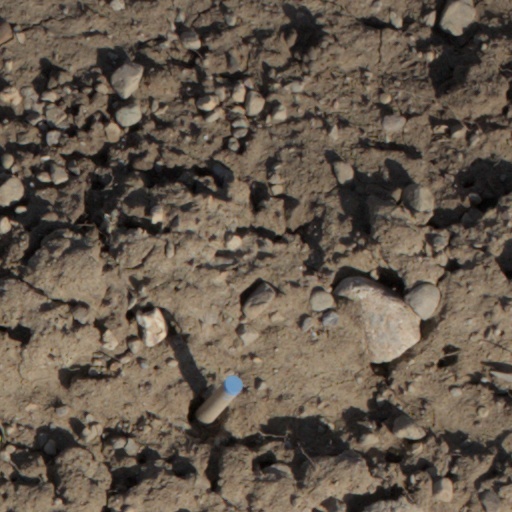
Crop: wheat